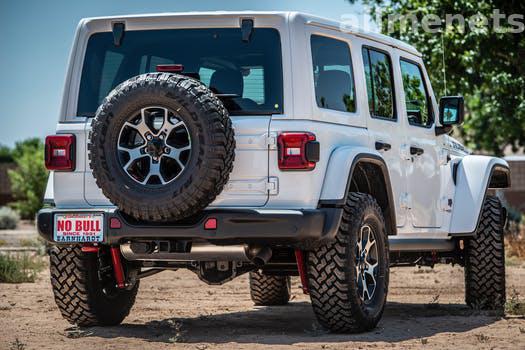
Label: Watermark